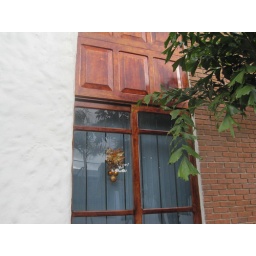
Just some of the sights I saw while I was out walking in the morning. Wooden window frames.